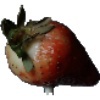
Label: Strawberry 1